Charlestown Ropewalk

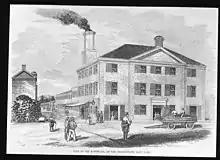
Charlestown Navy Yard Ropewalk 1852

The Charlestown Ropewalk is a former ropewalk facility located in Charlestown, Massachusetts, at the former Boston Navy Yard. At over long, it is the only standing ropewalk facility still existent in the United States. It is currently under study as a pending Boston Landmark by the Boston Landmarks Commission.